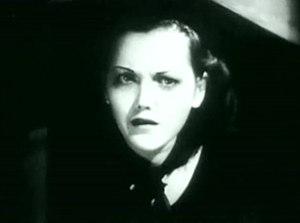
Lois January, née Laura Lois January le 5 octobre 1912 à McAllen et morte le 7 août 2006 à Los Angeles, est une actrice américaine.